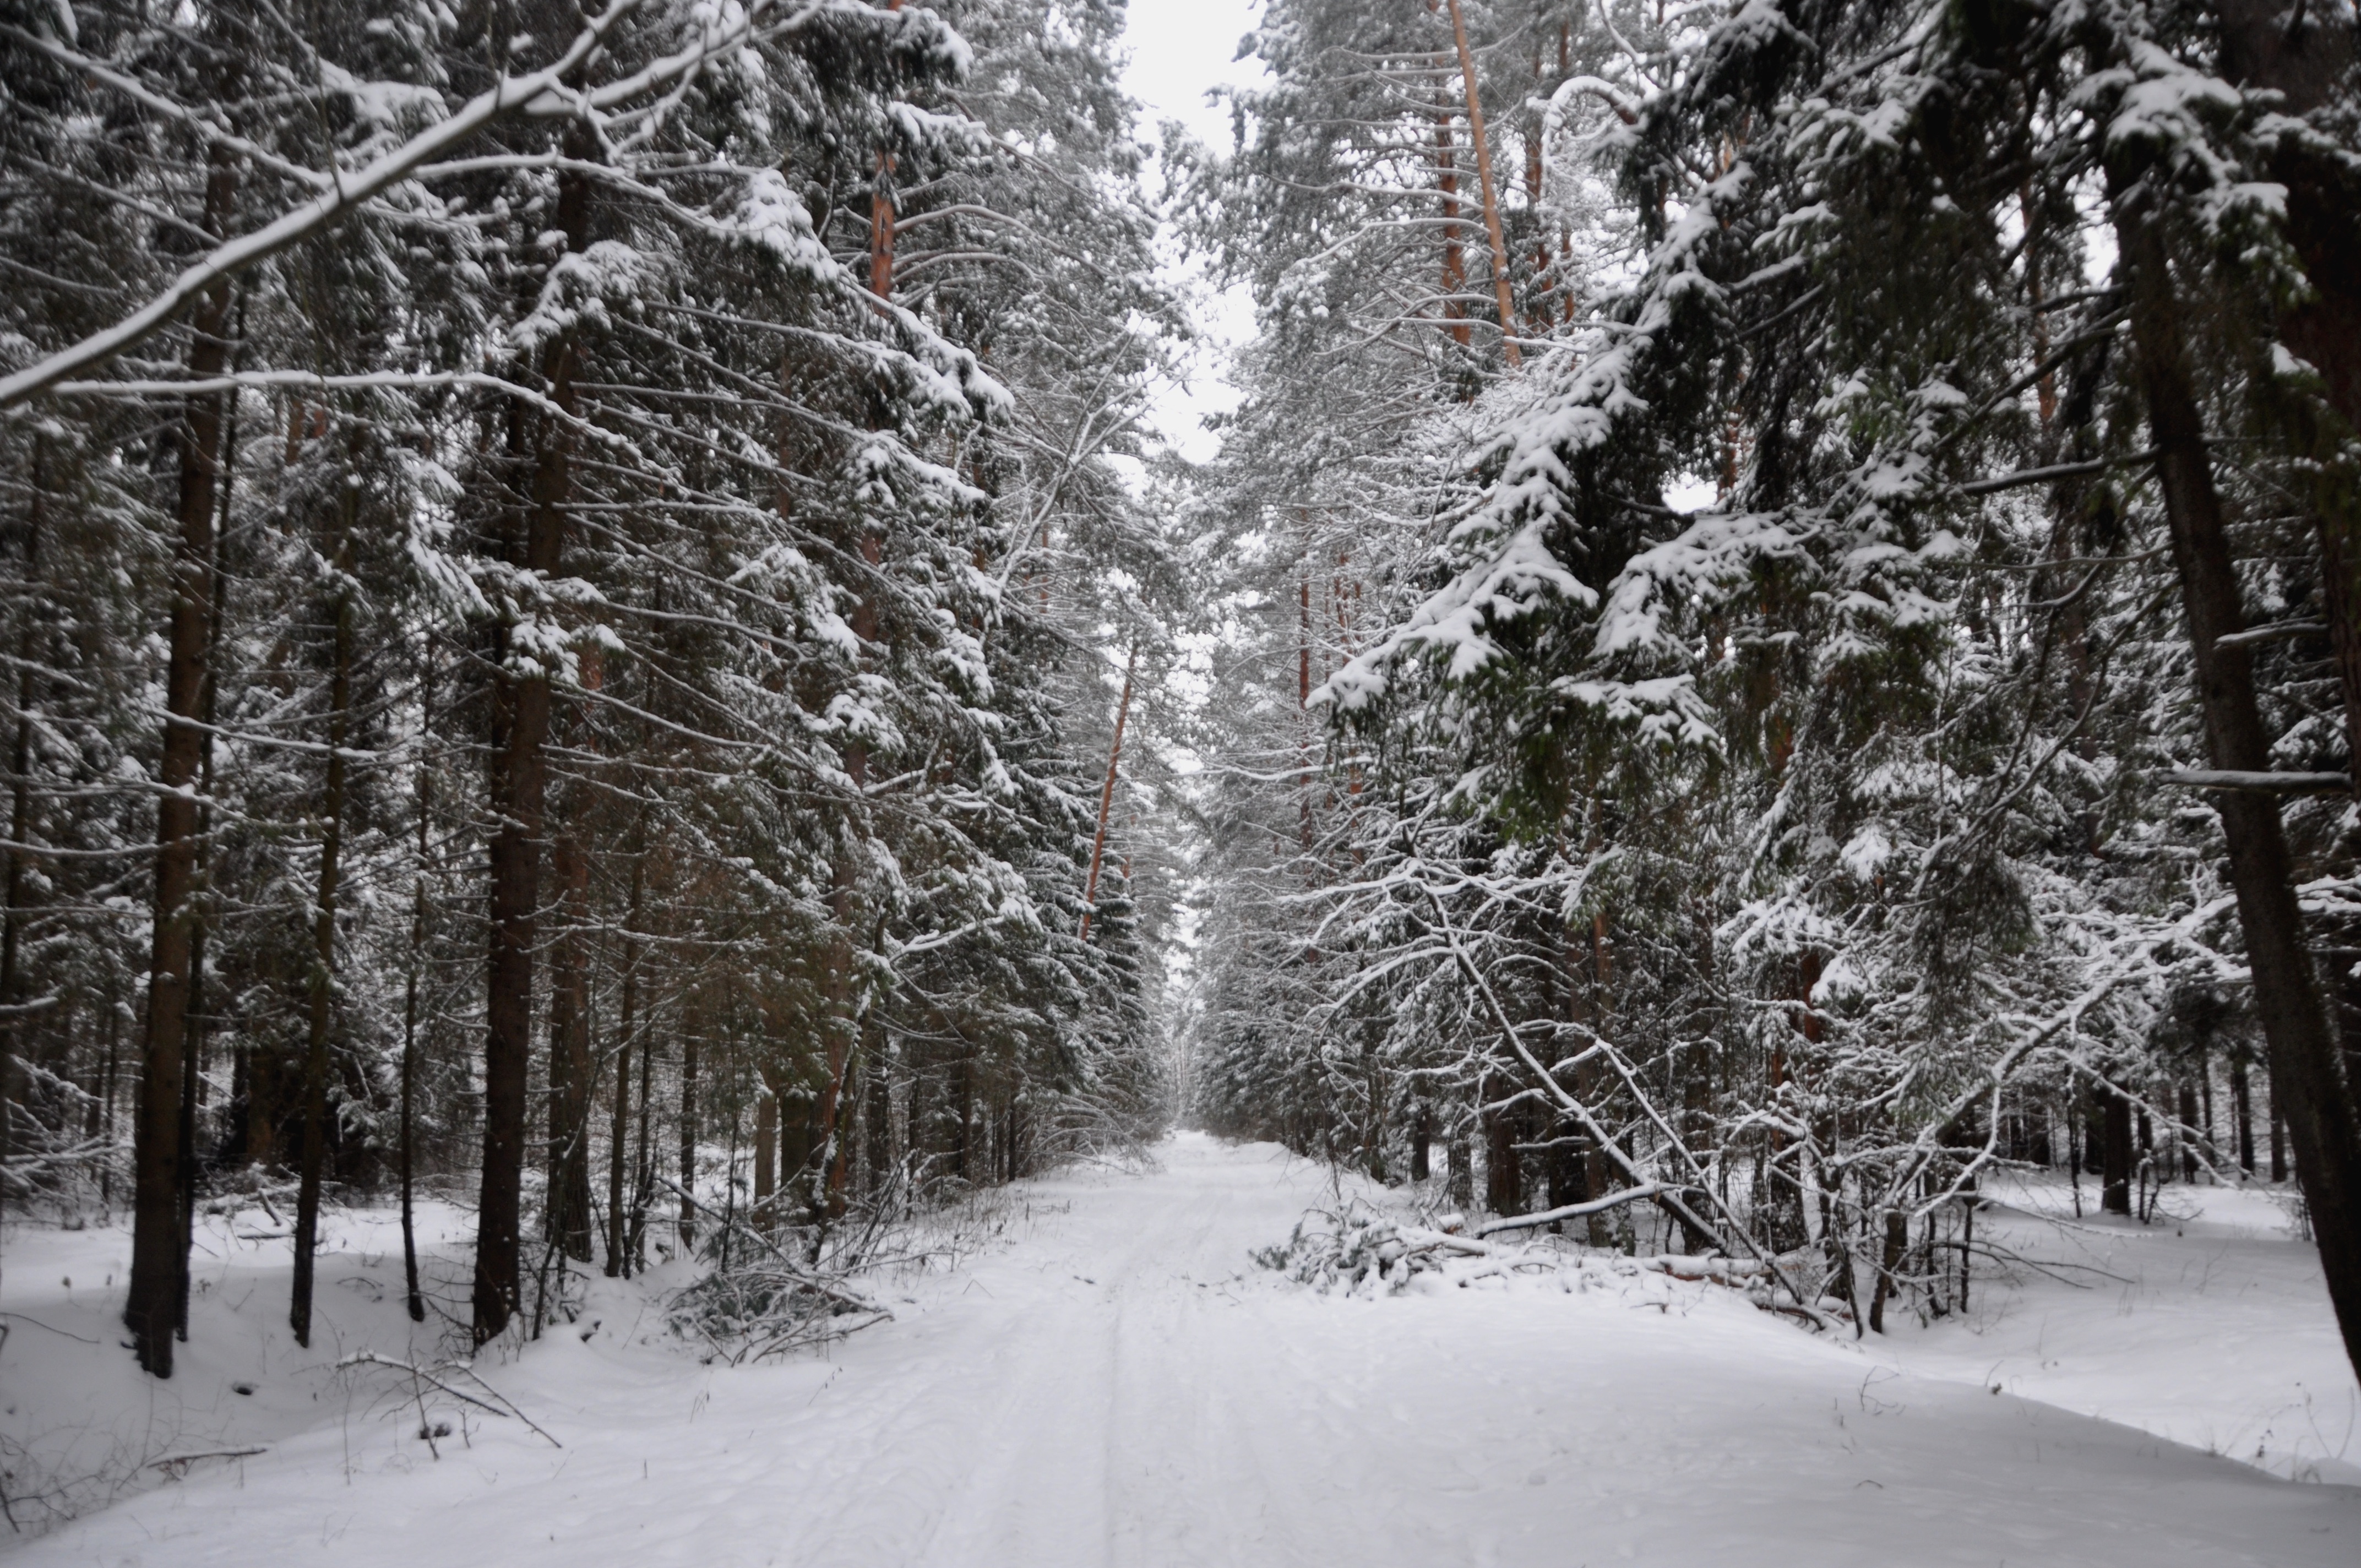
tree, forest, branch, snow, winter, frost, weather, season, blizzard, habitat, freezing, natural environment, woody plant, winter storm, rain and snow mixed